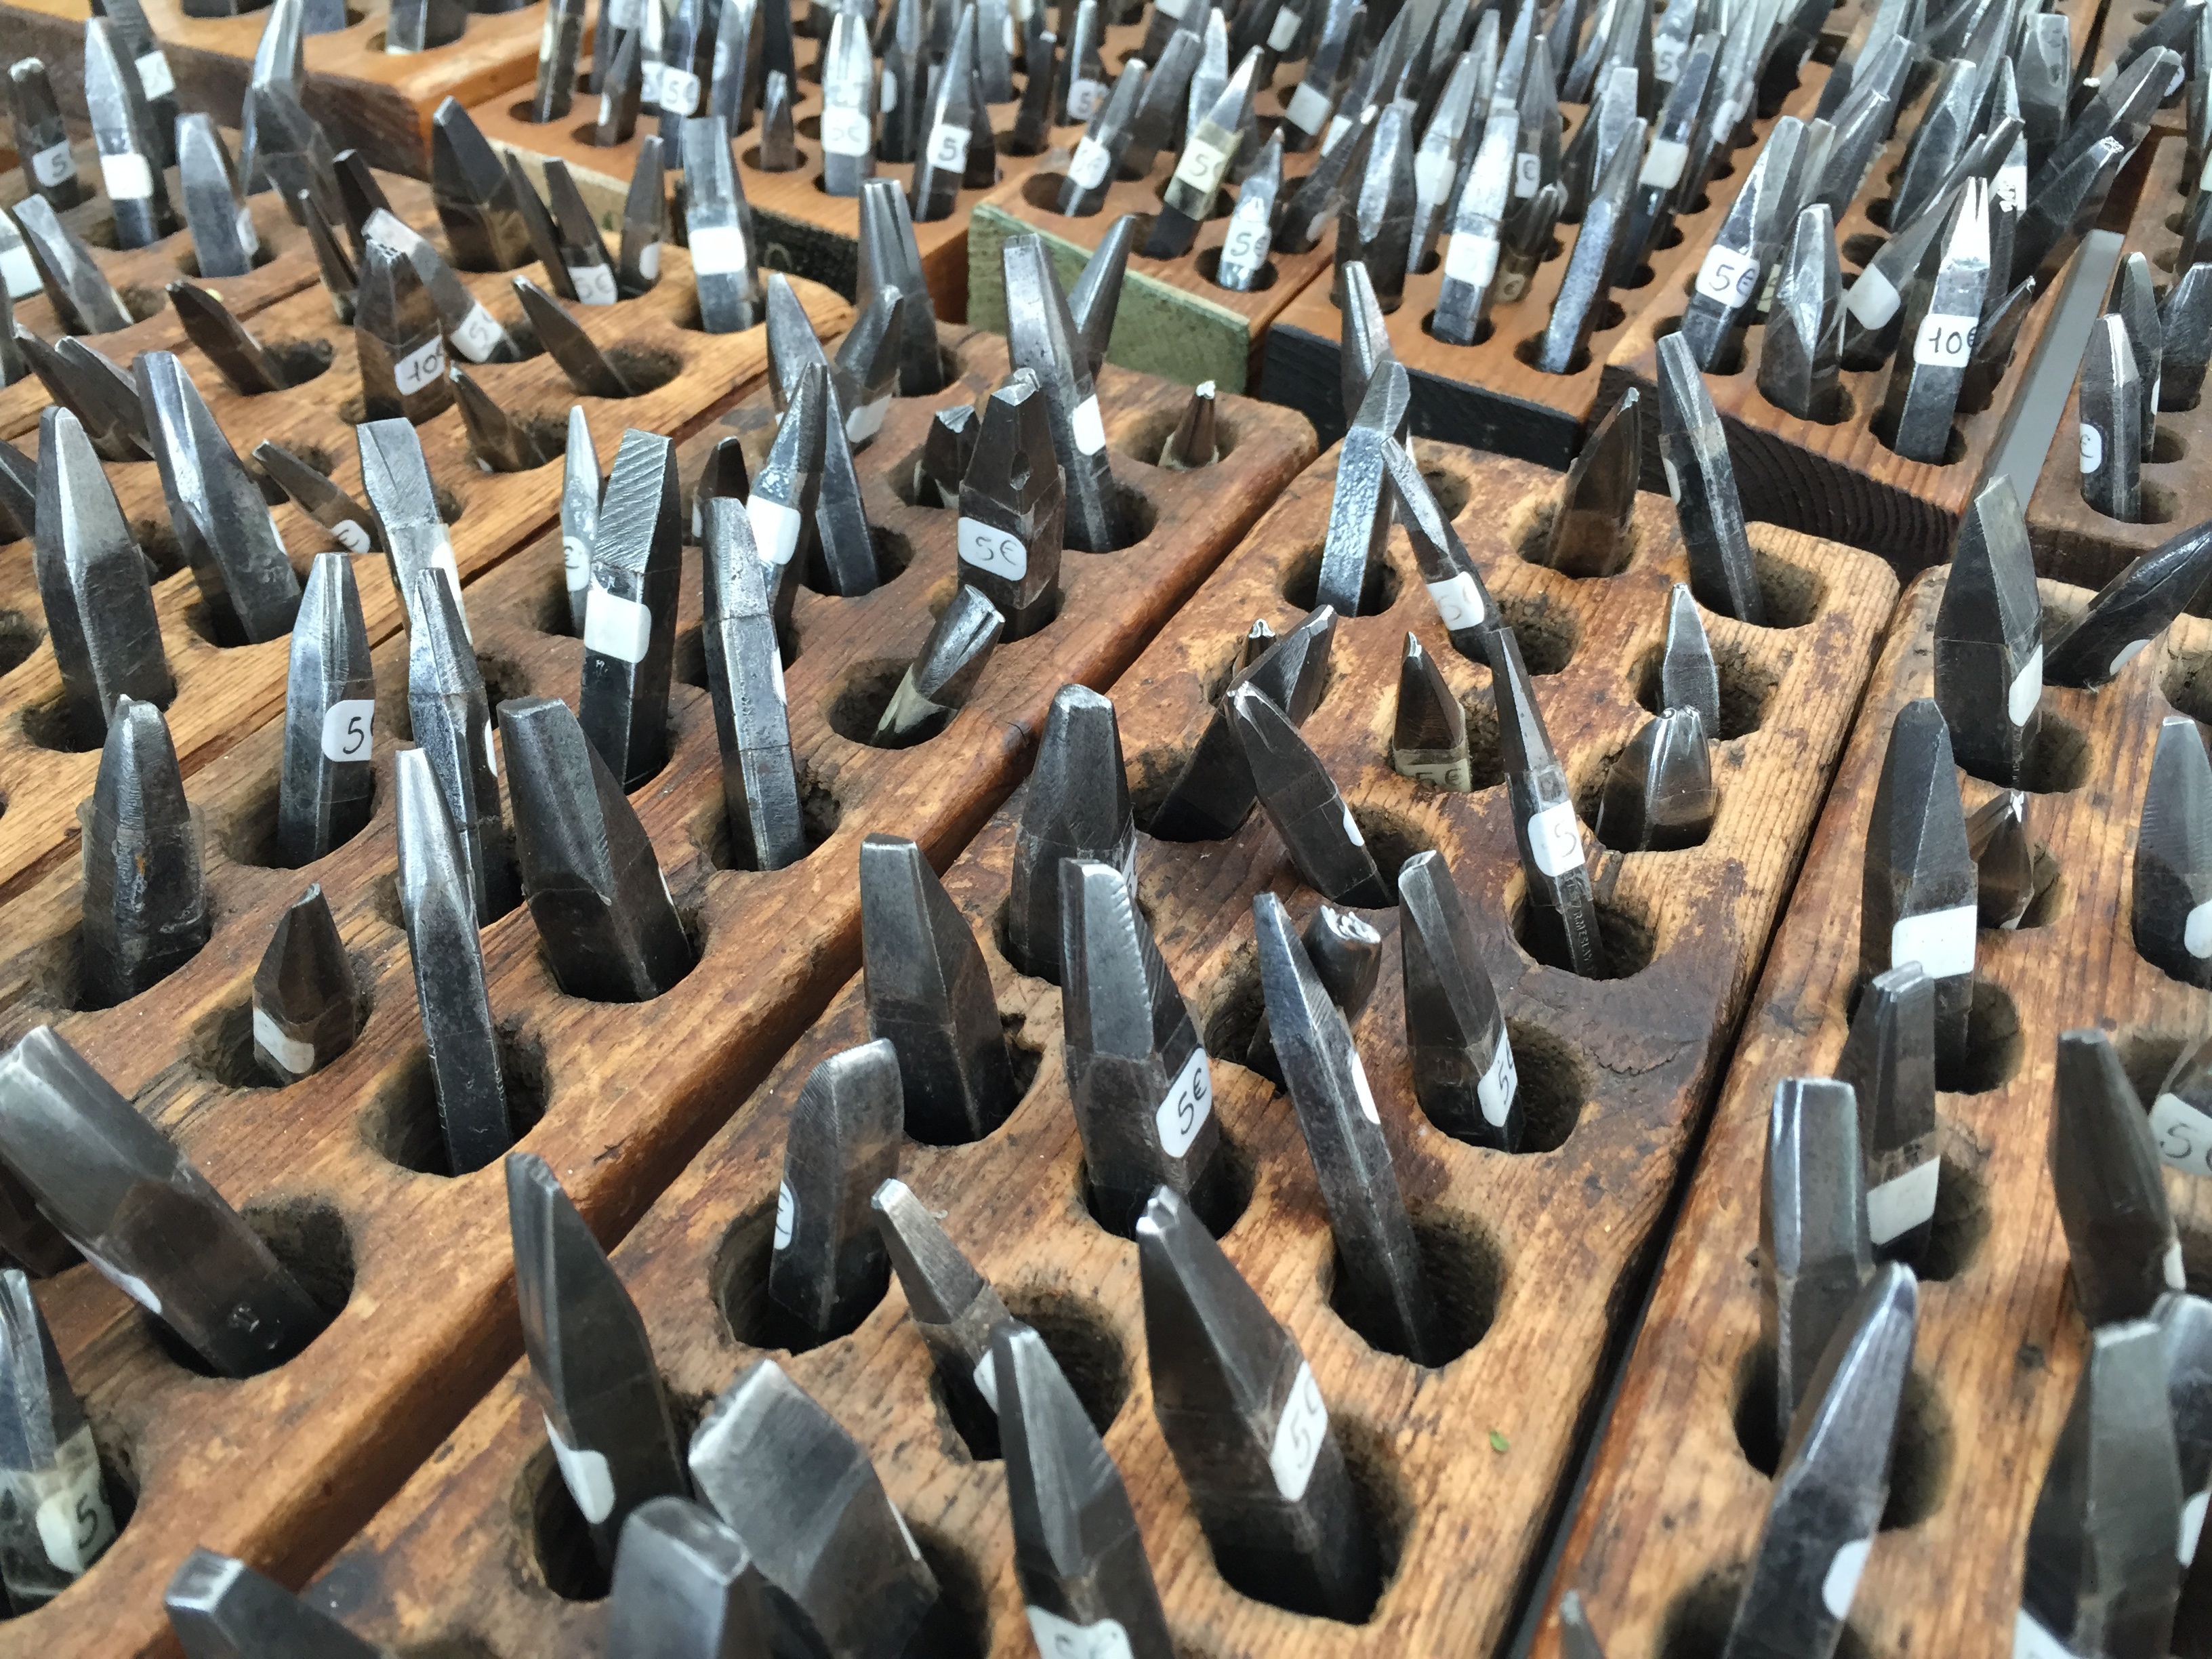
old, tool, metal, weapon, material, iron, historically, firearm, old tool, old tools, tool wall